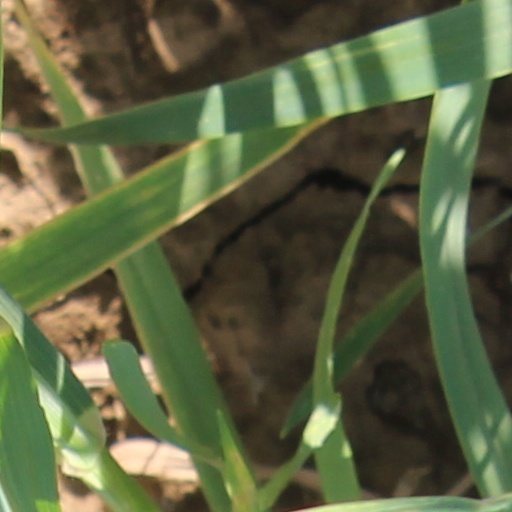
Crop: wheat